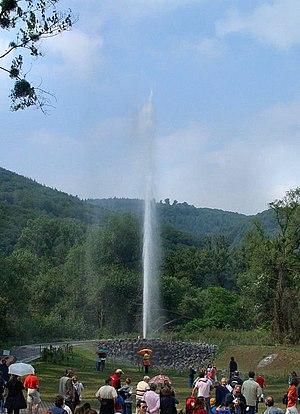
Andernach est une ville sur la rive gauche du Rhin, appartenant à l'arrondissement de Mayen-Coblence, dans le land de Rhénanie-Palatinat, en Allemagne. Elle se trouve à environ 20 kilometres au nord de Coblence.